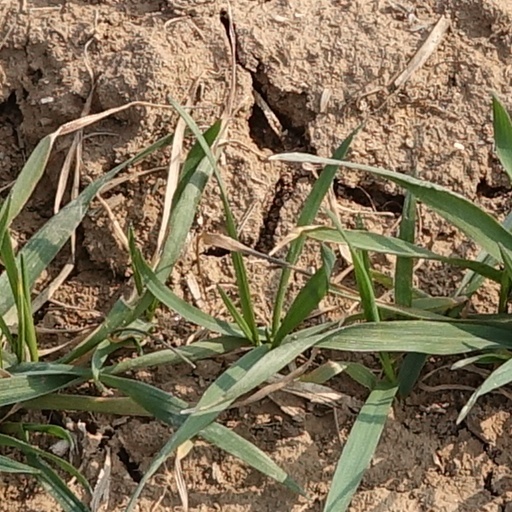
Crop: wheat